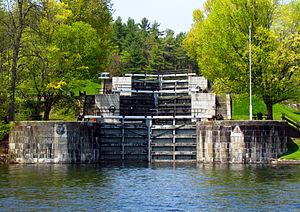
Cet article recense les lieux patrimoniaux des comtés unis de Leeds et Grenville inscrits au répertoire des lieux patrimoniaux du Canada, qu'ils soient de niveau provincial, fédéral ou municipal.